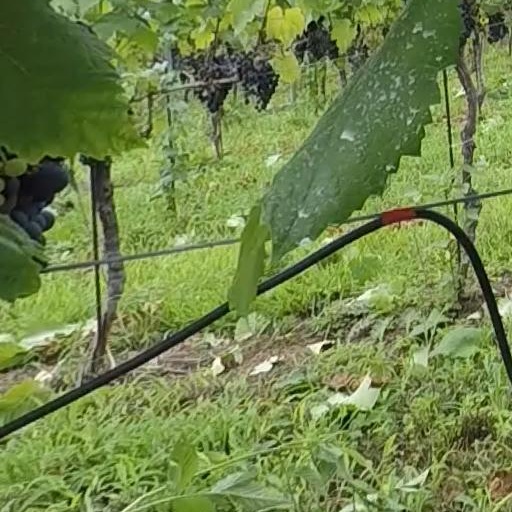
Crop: grape